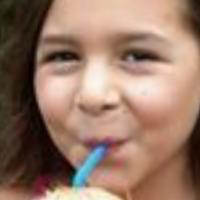
Age group: age 01-10